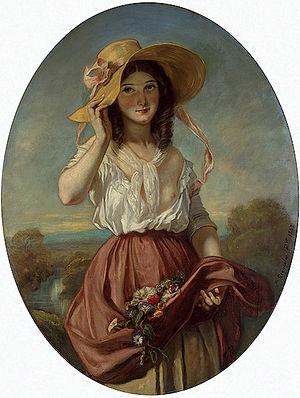
Camille Joseph Étienne Rocoplan, dit Camille Roqueplan, né le 18 février 1803 à Mallemort et mort le 29 septembre 1855 à Paris, est un peintre français.